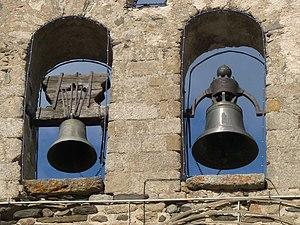
Eglise de Villeneuve, Angoustrine-Villeneuve-des-Escaldes, P.O., France
L'église Saint-Assiscle et Sainte-Victoire de Villeneuve-des-Escaldes est une église romane située à Angoustrine-Villeneuve-des-Escaldes dans le département français des Pyrénées-Orientales.